Scout Association of Japan

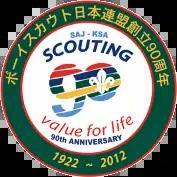

In 1920 Crown Prince, later Emperor, Hirohito also visited Great Britain, experienced Scouting first hand and expressed the hope that Scouting would develop fully in Japan and join the world movement. The "Nippon Kenjidan", forerunner of the "Boy Scouts of Japan" was founded in 1921, when Shimoda began a national group that was restructured and merged with other groups in April 1922. The organization was reformed as the Boy Scouts of Japan in April 1922 by Count Futara Yoshinori and Viscount Mishima Michiharu. Japan was admitted as a member of the World Organization of the Scout Movement later in 1922.